Travels in the Congo (film)

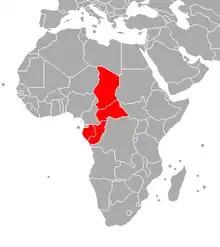
French Equatorial Africa as it existed in 1927

During World War I, the young Marc Allégret became the lover and companion of the novelist André Gide. In 1925, Allégret graduated from the Sciences Po and then embarked on an African expedition with Gide. They stayed in French Equatorial Africa for ten months. Allégret was tasked with recording their experiences in film and photographs. He had no formal training in either job, though he had received some lessons from Man Ray in photography.